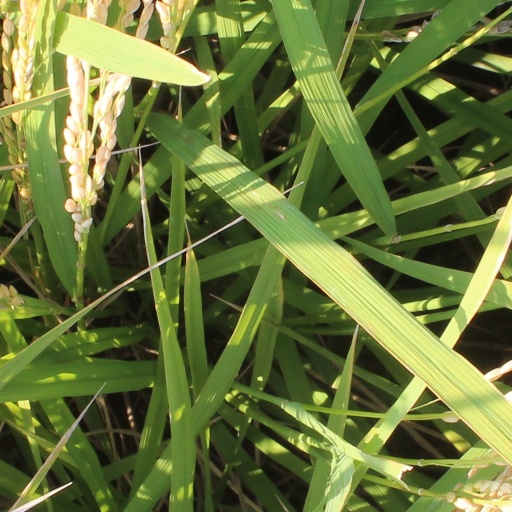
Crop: rice